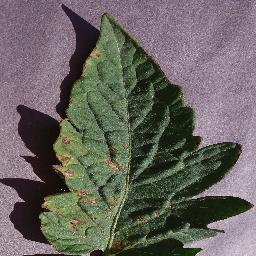
Label: Tomato___Target_Spot